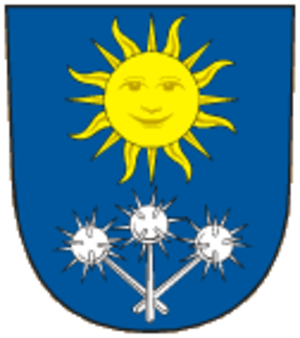
Věžky est une commune du district de Přerov, dans la région d'Olomouc, en République tchèque. Sa population s'élevait à 211 habitants en 2018.